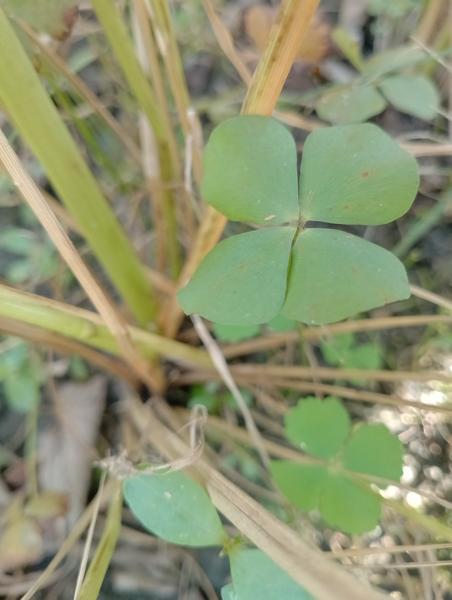
Weed species: Marsilea minuta